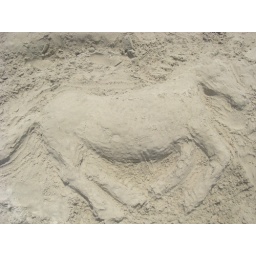
Horse running in the sand